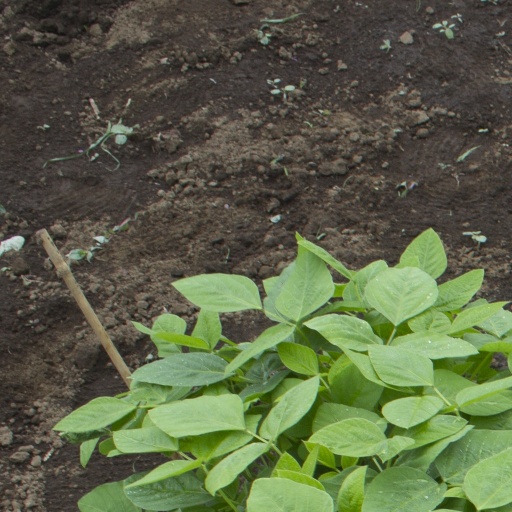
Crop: soybean